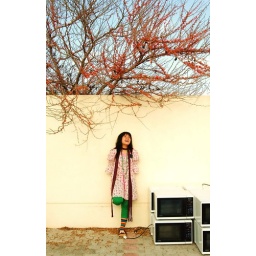
another shot series of under the pink tree